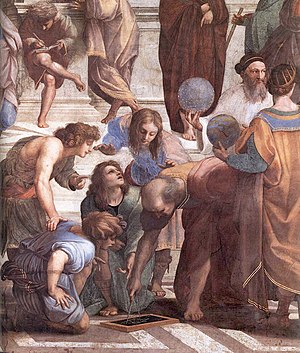
Euklidisk rum
Euklid i Skolen i Athen.
Omkring 300 fvt. gennemførte den græske matematiker Euklid et omfattende studium af relationerne mellem afstande og vinkler; først i planen og derefter i rummet. Et eksempel på en sådan relation er, at summen af vinklerne i en trekant altid er 180 grader. I dag kendes denne samling relationer som to- eller tre-dimensional euklidisk geometri.